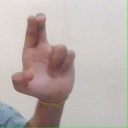
अक्षर: आ